Johan Henrik Nebelong

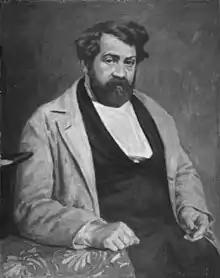
Johan Henrik Portrait

Johan Henrik Nebelong (20 July 1817 – 2 March 1871) was a Danish architect. He worked in Norway from 1840 to 1853 and was best known for interior design work on "Oscarshall" (1847–1852). Nebelong also taught at the Royal Academy of Arts in Copenhagen.